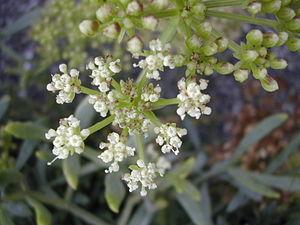
La Criste marine, Crithme, Fenouil marin ou Perce-pierre est une plante vivace appartenant à la famille des Apiacées.